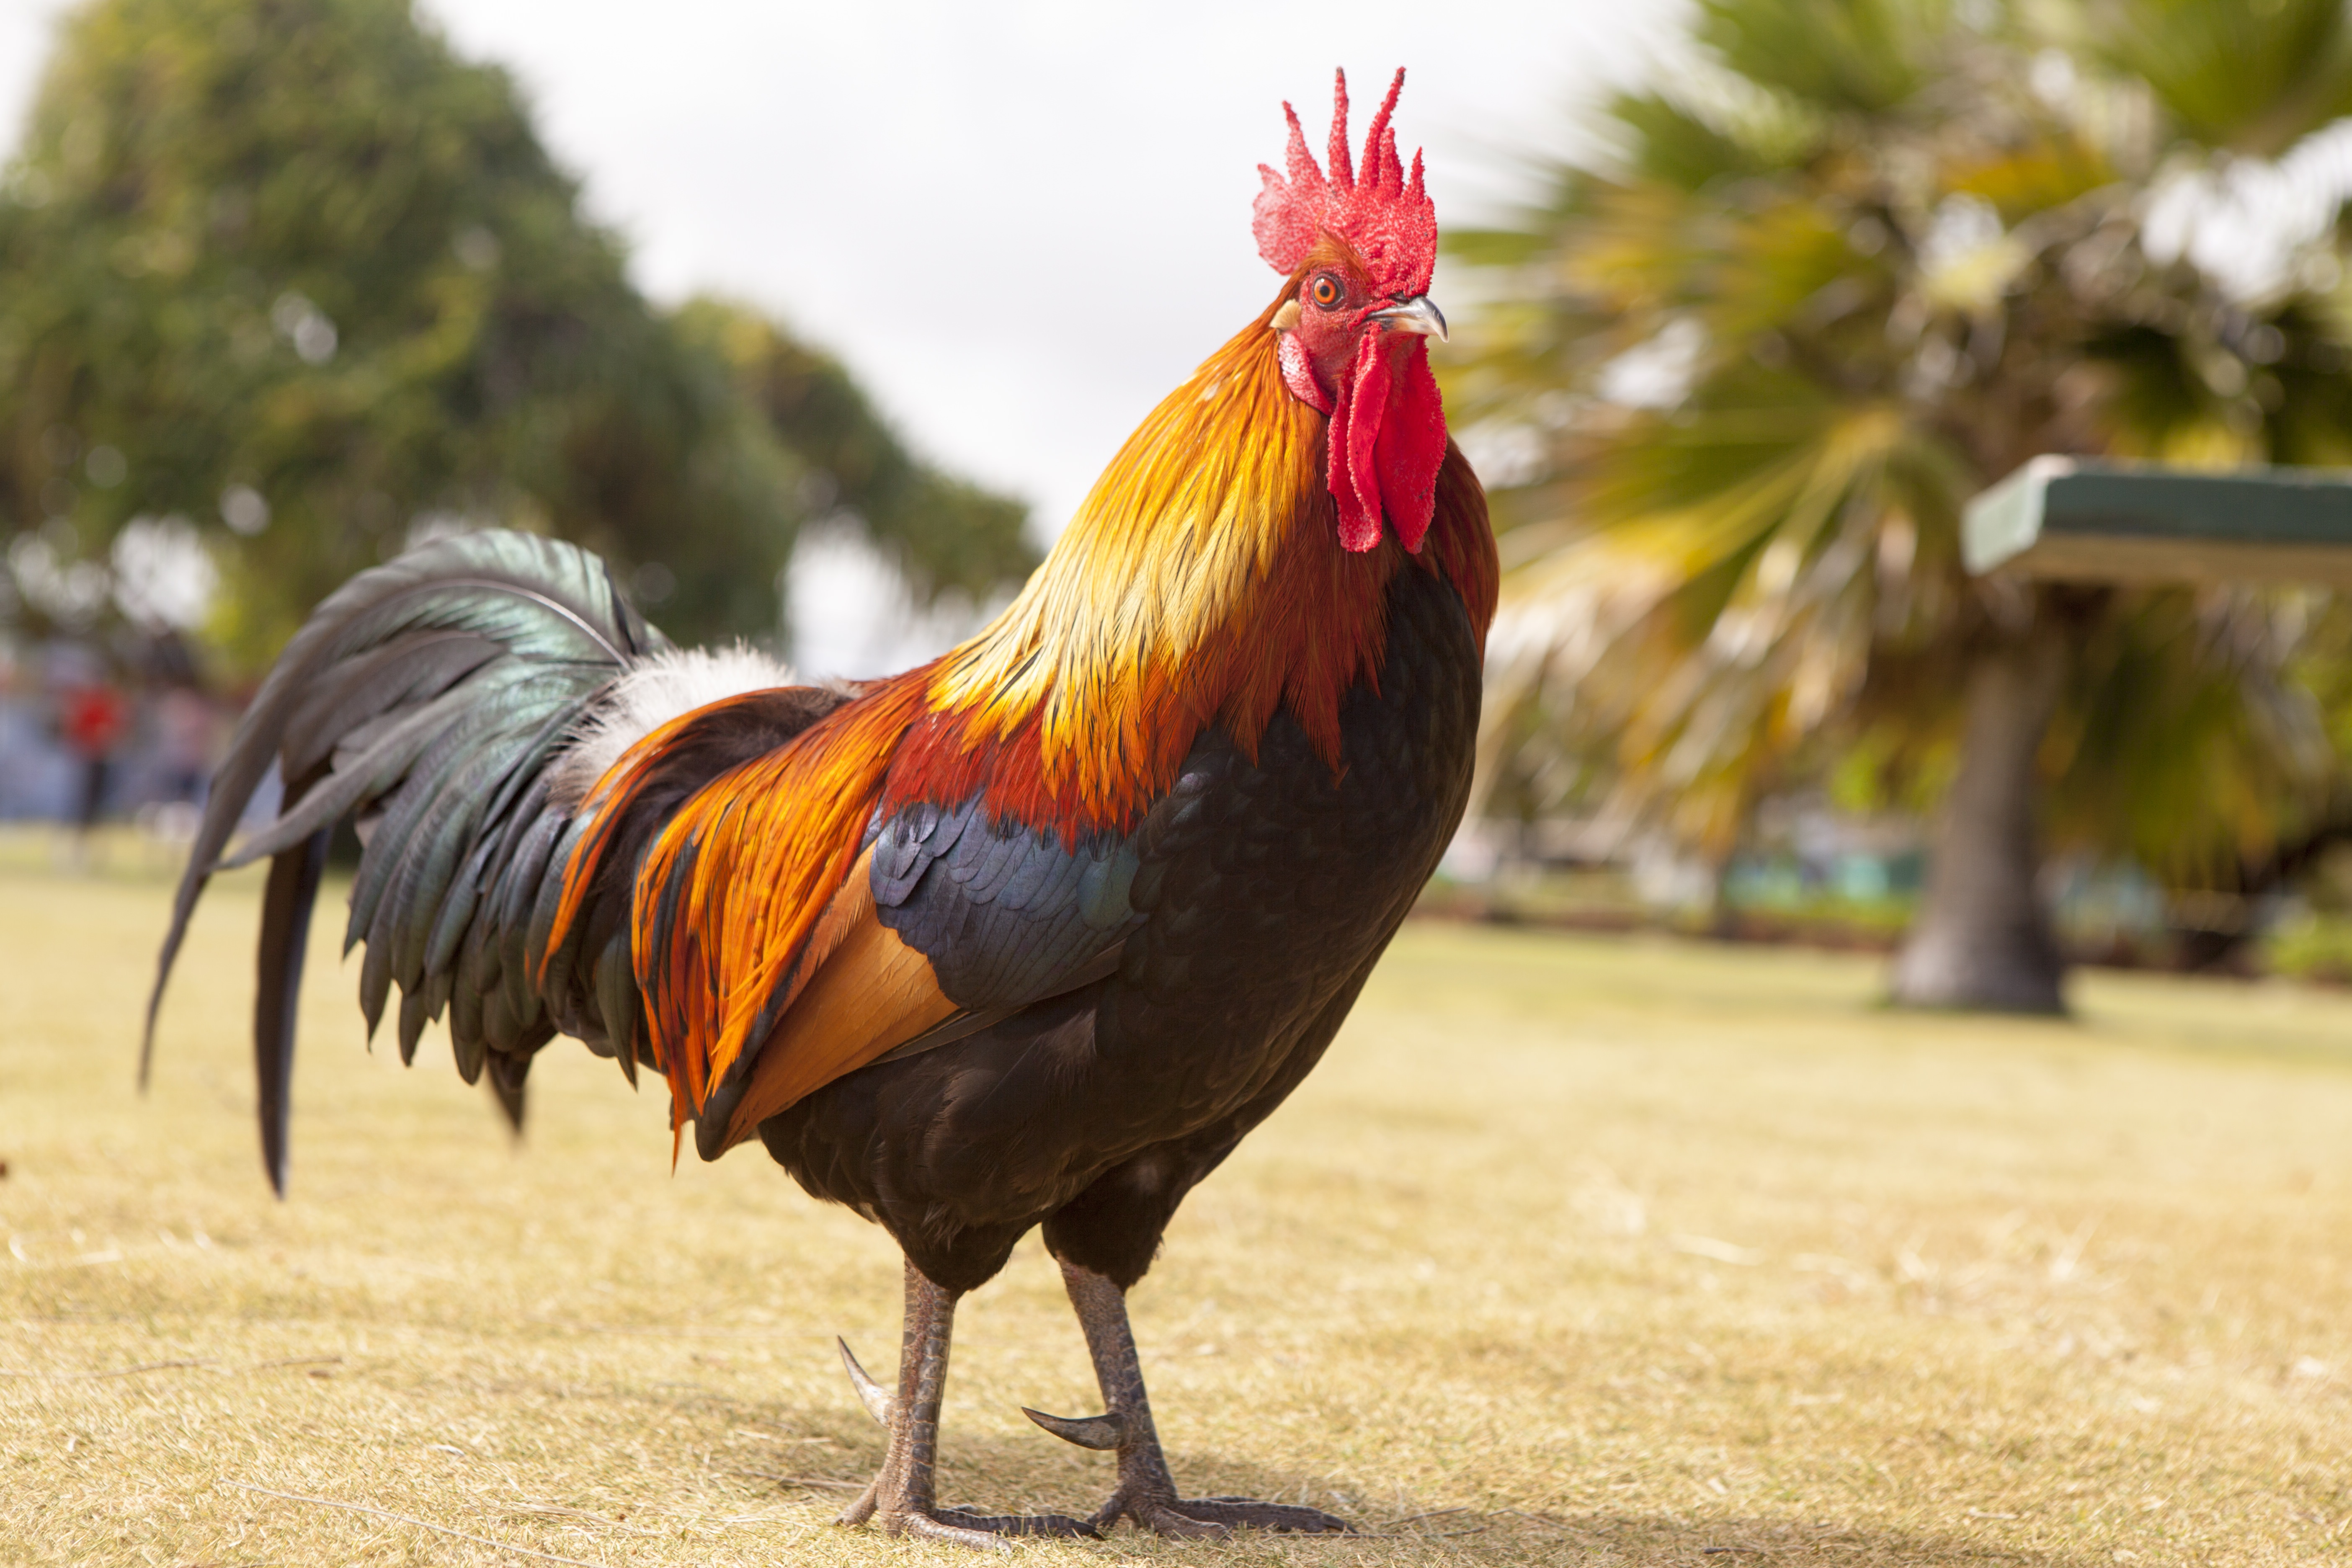
bird, animal, beak, macro, chicken, fowl, avian, fauna, rooster, poultry, feathers, galliformes, vertebrate, phasianidae